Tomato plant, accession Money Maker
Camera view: vertical (180 deg); turntable rotation: 120 degrees
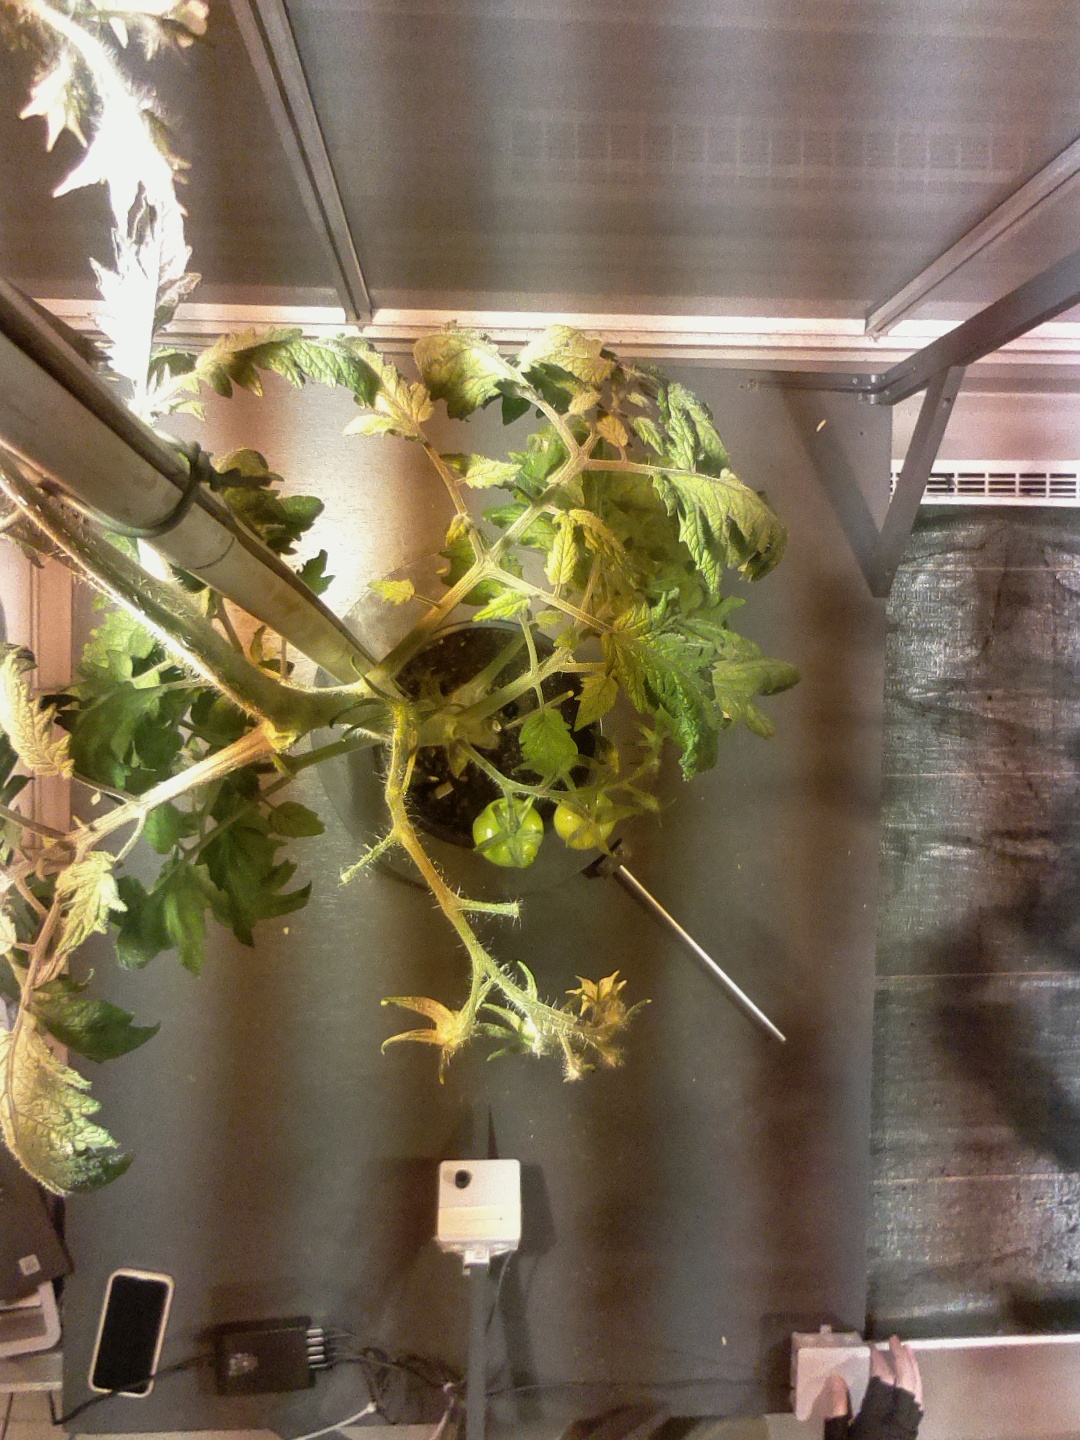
BBCH growth stage 75: 50%-60% of final fruit size